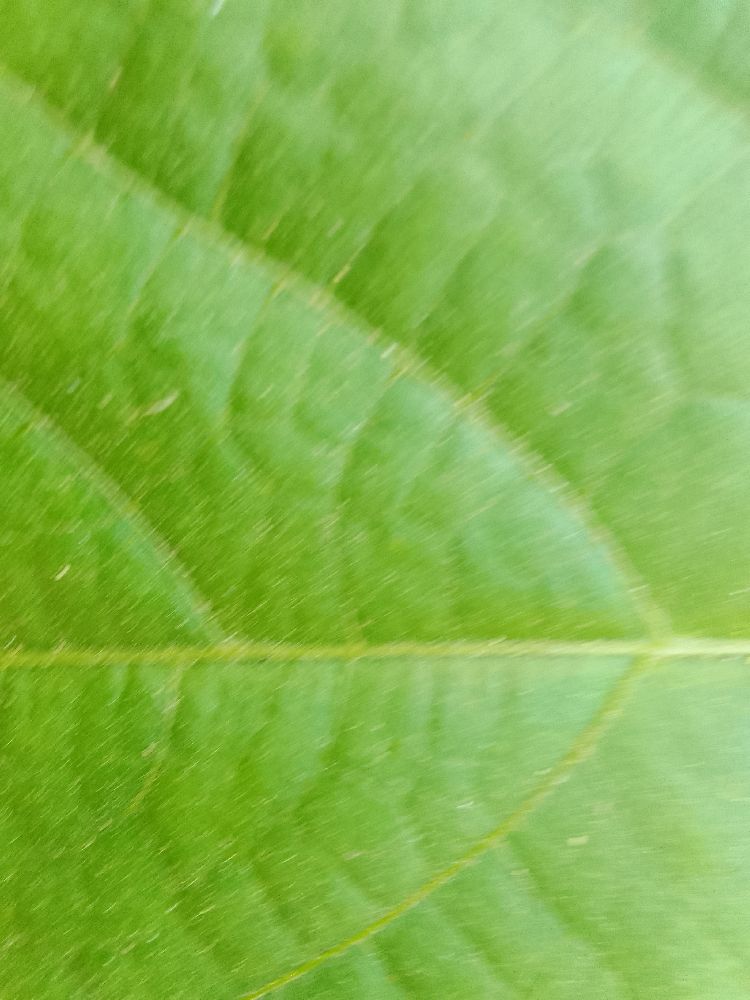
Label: healthy